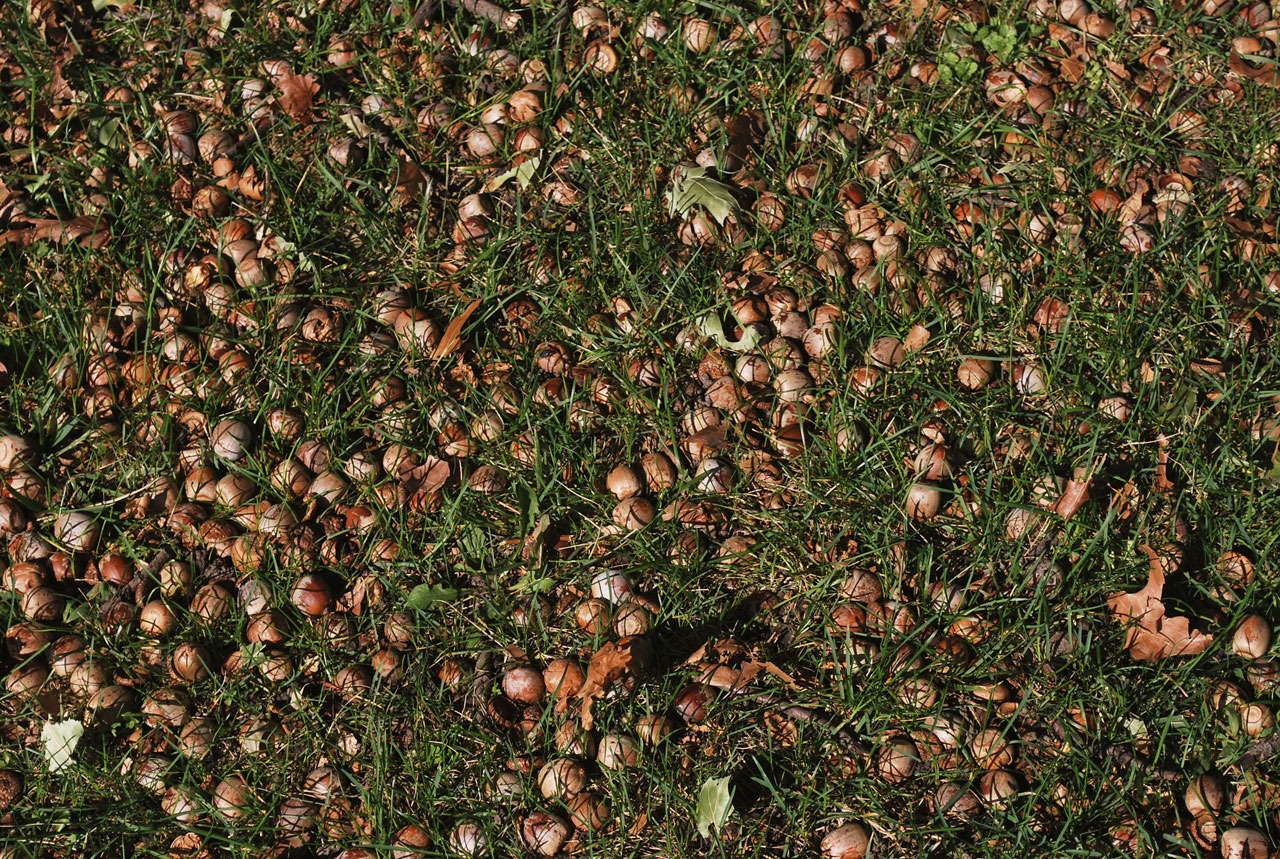
tree, grass, plant, lawn, leaf, seed, flower, wildlife, pattern, autumn, brown, soil, botany, nut, flora, season, fauna, shell, acorn, shrub, woody plant